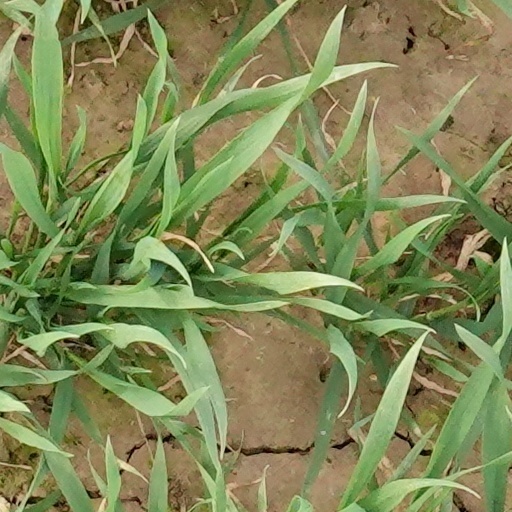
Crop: wheat